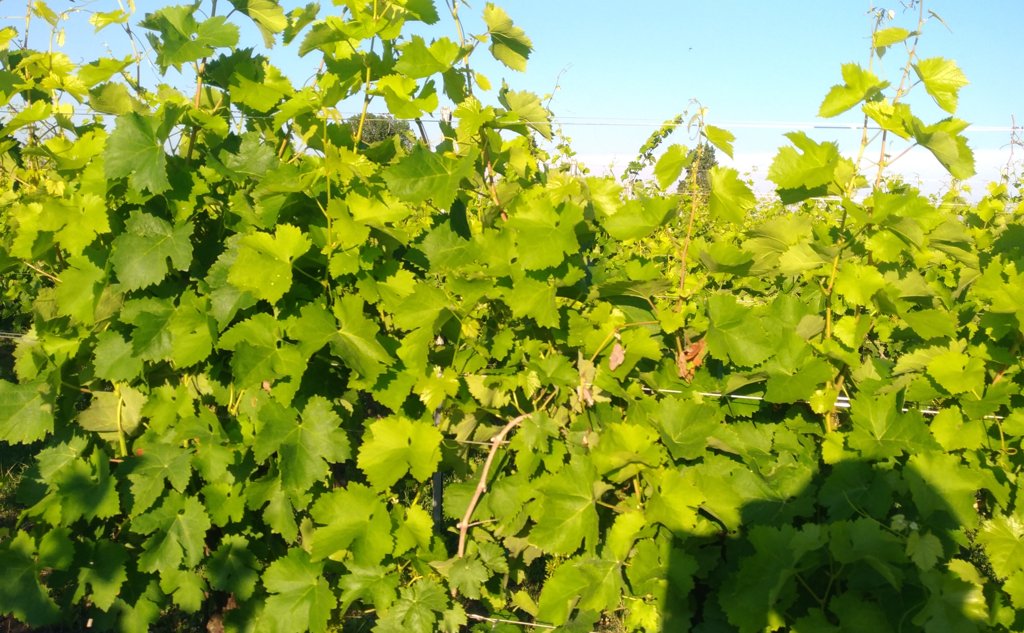
Berries visible: 0
Grape clusters: 0